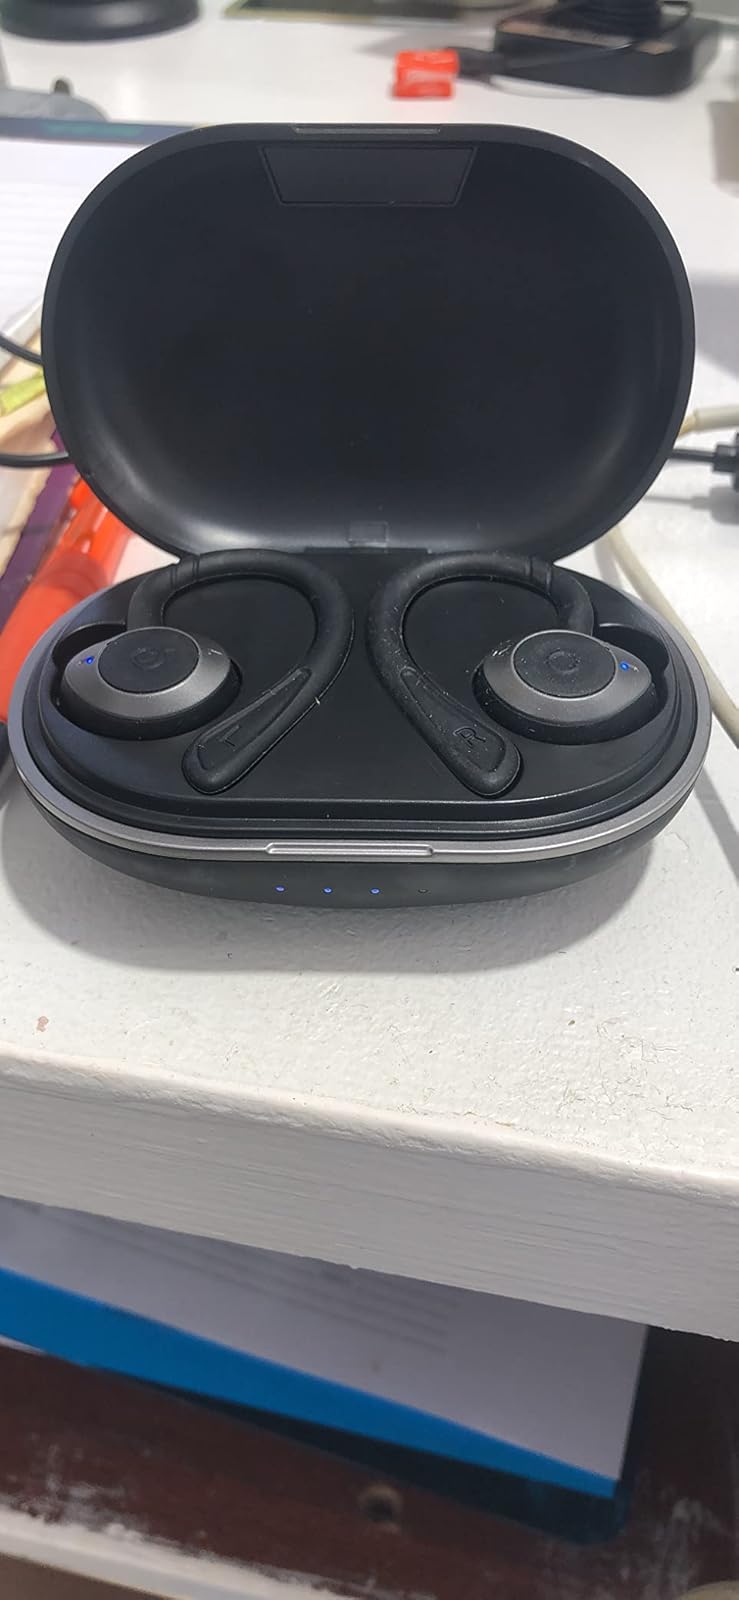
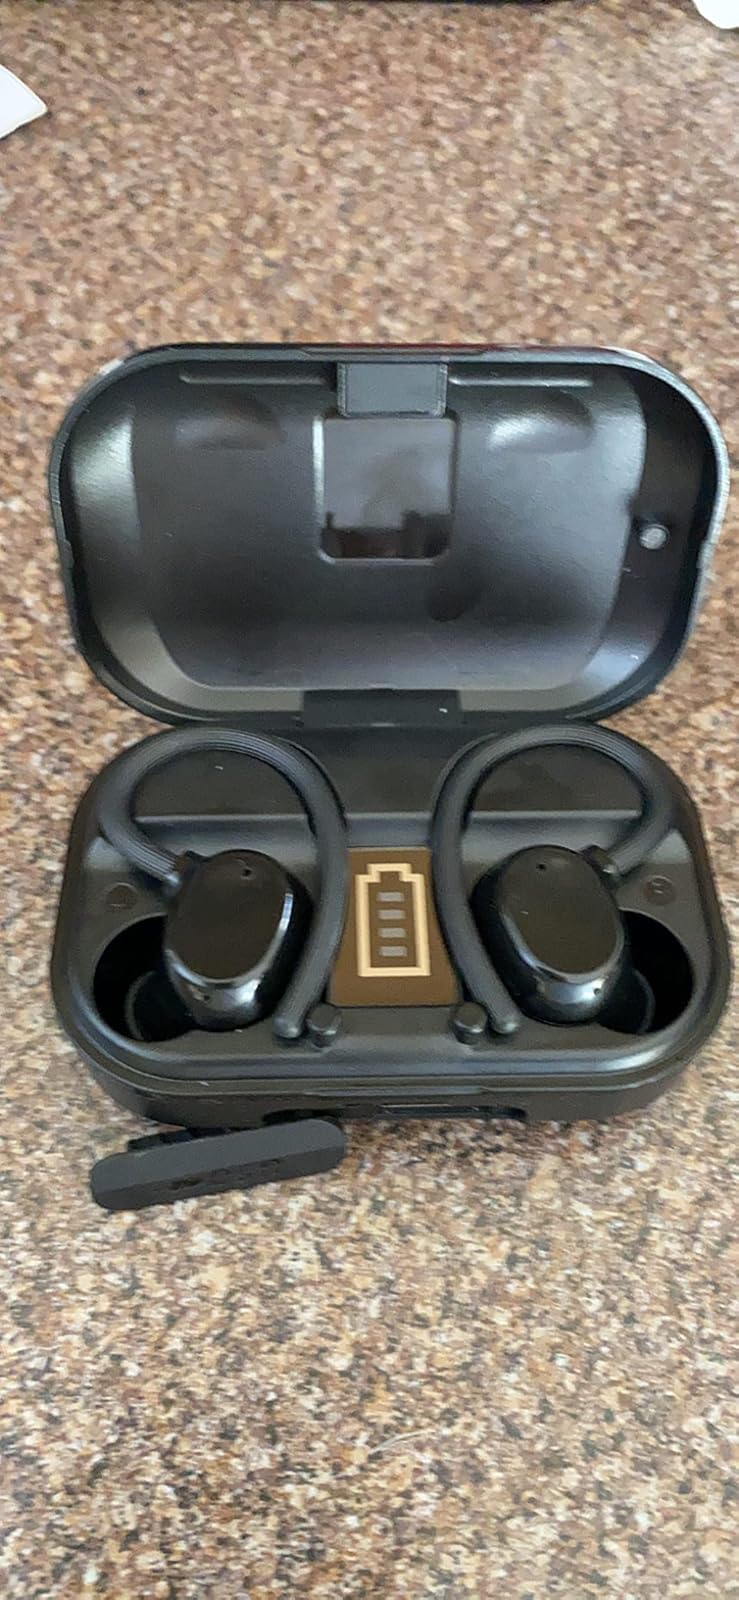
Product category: earbuds
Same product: no